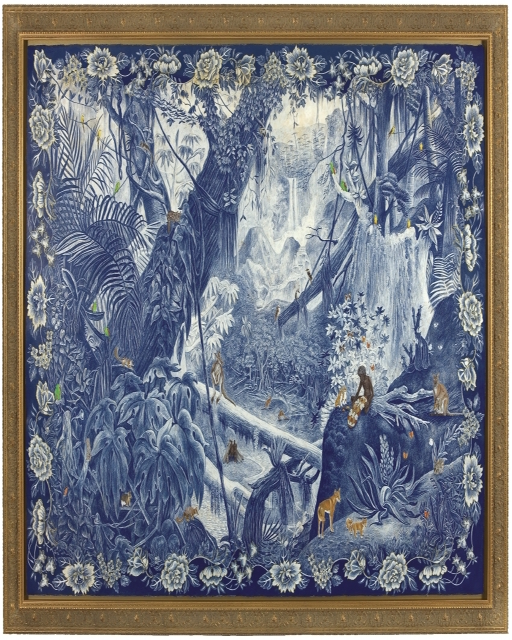
visual arts : outside : matters of the heart in indigenous art